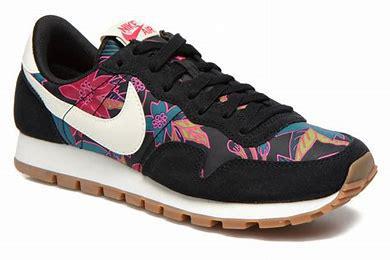
Brand: Nike
Model: Air Pegasus 83